Presidency of the United Nations Security Council

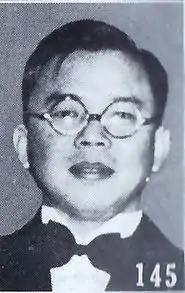
Tsiang held the presidency 16 times, starting in 1948 and ending in 1962.

In a 31 March 1976 meeting discussing South African aggression against Angola, the meeting continued past midnight and it was technically 1 April. Thomas S. Boya, the representative of Benin and president for March, offered to pass the presidency on to China. Though the meeting was adjourned before a decision was reached, it became established procedure for the president to step down exactly when the month elapsed. A similar case on 31 May 2010 resulted in Nawaf Salam of Lebanon giving the presidency to Claude Heller of Mexico.